Anaptychia ciliaris

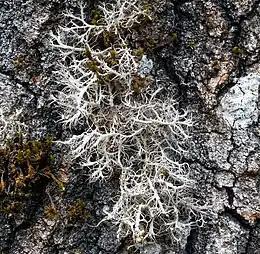
Dry individual on the bark of an old deciduous tree

The growth form of "Anaptychia ciliaris" merges characteristics of both foliose (leafy) and fruticose (bushy) lichens. Like many fruticose species, this lichen attaches to its at a single point. Its fronds, akin to of foliose lichens, lie close to the substrate with distinct upper and lower structures in a dorsiventral organization. This structure comprises an upper fibrous of tightly packed hyphae and an with interspersed between the cortex and the medulla's looser hyphae. Its lower cortex is made of hyphae that are aligned more or less parallel to the surface. The lichen's upper surface is greyish, and the underside can be greyish or whitish, with both sides turning green when wet.